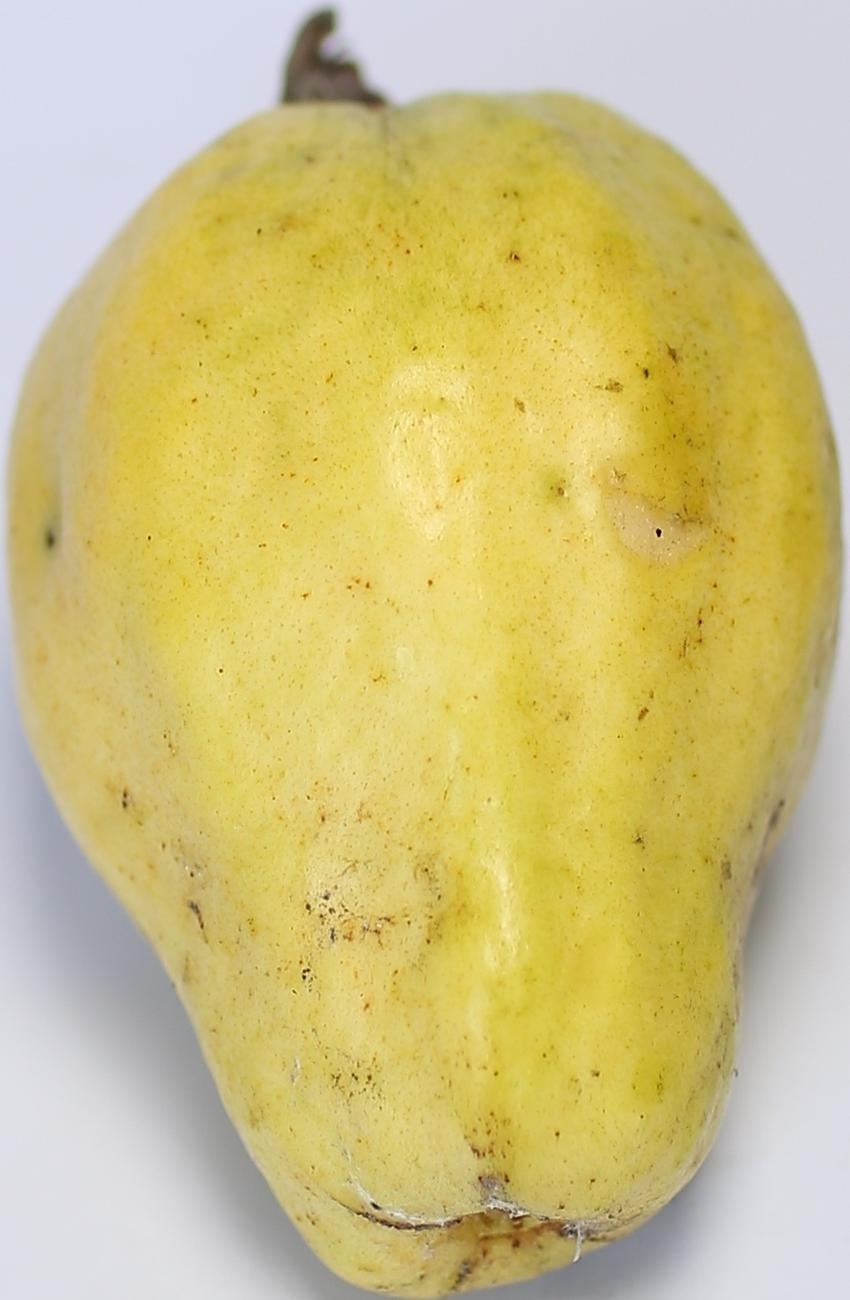
Maturity: ripe
Variety: thadhrami